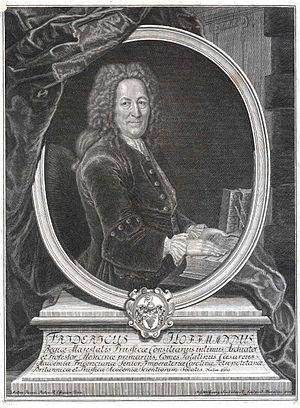
Friedrich Hoffmann, né le 19 février 1660 à Halle et mort le 12 novembre 1742 dans cette même ville, est un médecin et chimiste allemand. Il enseigna la médecine, la chimie et l'anatomie à l'Académie de Halle, conjointement avec Georg Ernst Stahl. Il est devenu membre de l'Académie des sciences de Berlin en 1701 et de la Royal Society en 1720.
28 novembre : Fondation de la Royal Society.